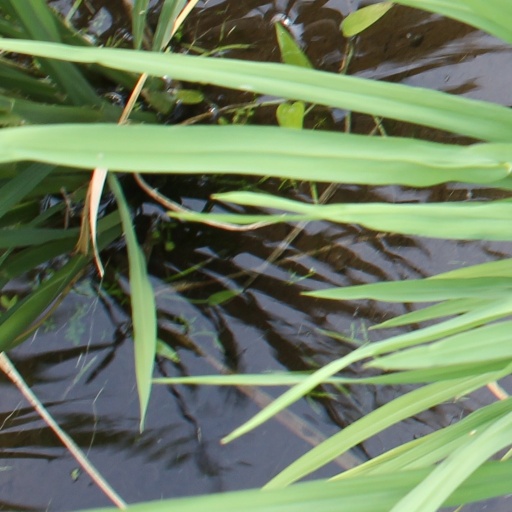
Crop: rice